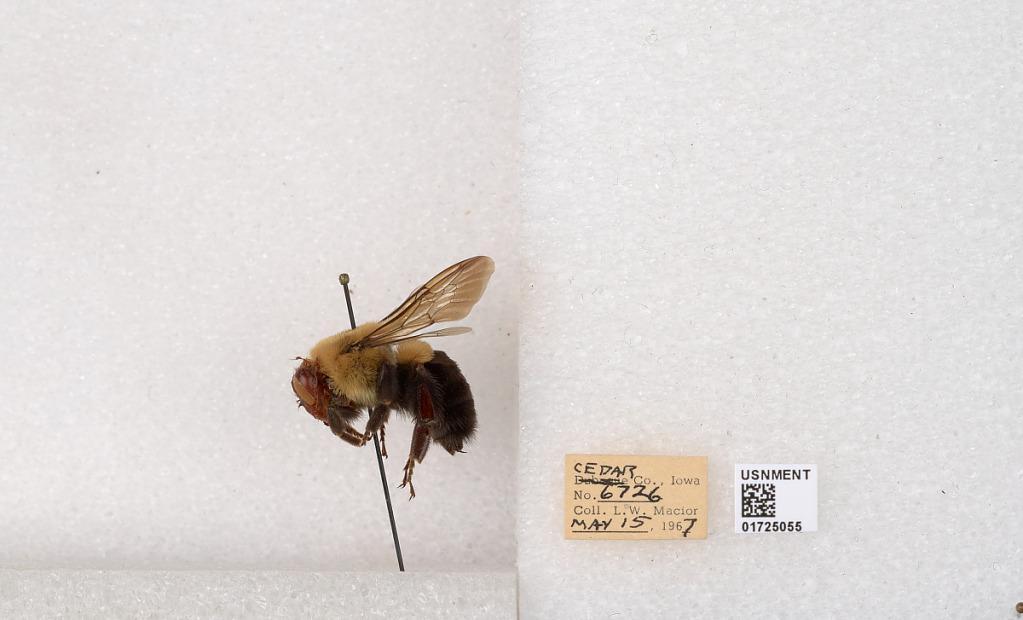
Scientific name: Bombus impatiens Cresson
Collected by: L. Macior
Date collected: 1967-5-15
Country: United States
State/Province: Iowa
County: Cedar
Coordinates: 41.7723, -91.1324